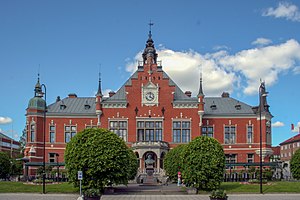
Umeå kommun / Billeder
Umeå kommune ligger i länet Västerbottens län i landskapet Västerbotten i Sverige. Kommunen har grænser til nabokommunerne Skellefteå, Robertsfors, Vindelen, Vännäs og Nordmaling. Kommunens administration ligger i byen Umeå. Kommunen er den folkerigeste i Västerbotten og Norrland, og var i 2011 på en 11. plads af Sveriges folkerigeste kommuner.